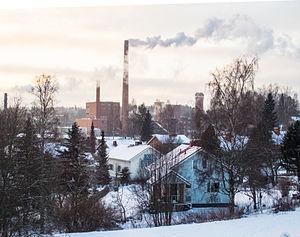
Nokia est une ville du sud-ouest de la Finlande. Elle se situe dans la région du Pirkanmaa, à proximité immédiate de Tampere.